JNR Class DD51

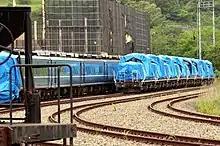
Eight withdrawn JR Hokkaido Class DD51s stored at Jinyamachi Rinkai Yard in July 2016

Following the privatization of Japanese National Railways (JNR) on 1 April 1987, JR Hokkaido received 25 locomotives, JR East received 29, JR Central received 4, JR West received 63, JR Kyushu received one locomotive, and JR Freight received 137.